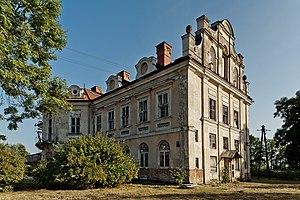
Kryspinów est une localité polonaise de la gmina de Liszki, située dans le powiat de Cracovie en voïvodie de Petite-Pologne.